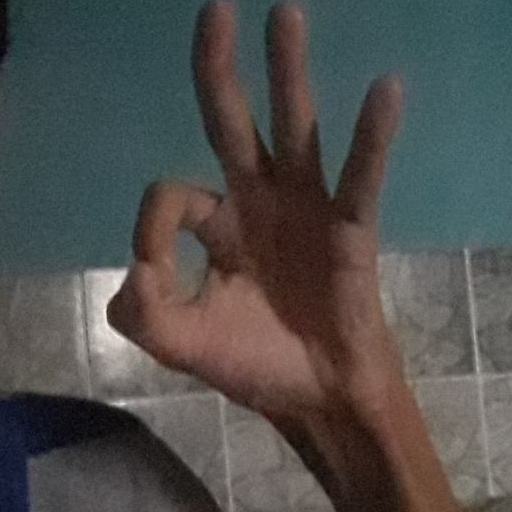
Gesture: ok